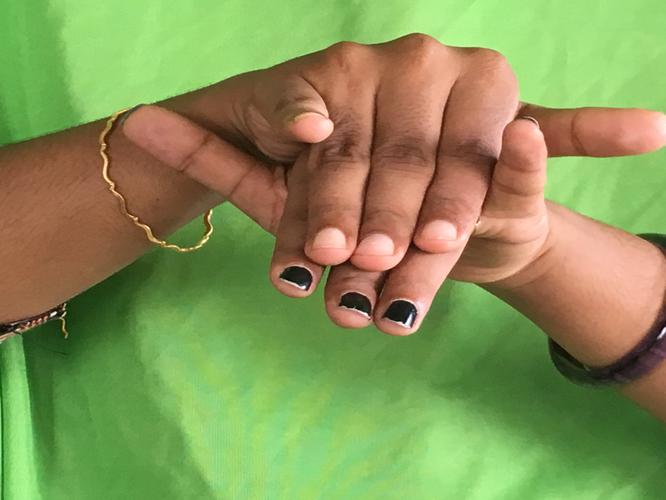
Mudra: Varaha
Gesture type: double_hand